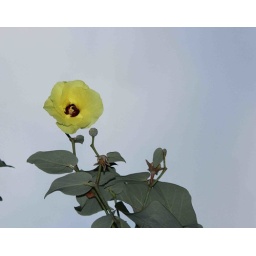
Found this flower in a tree by Sunset Beach in Okinawa. Japan